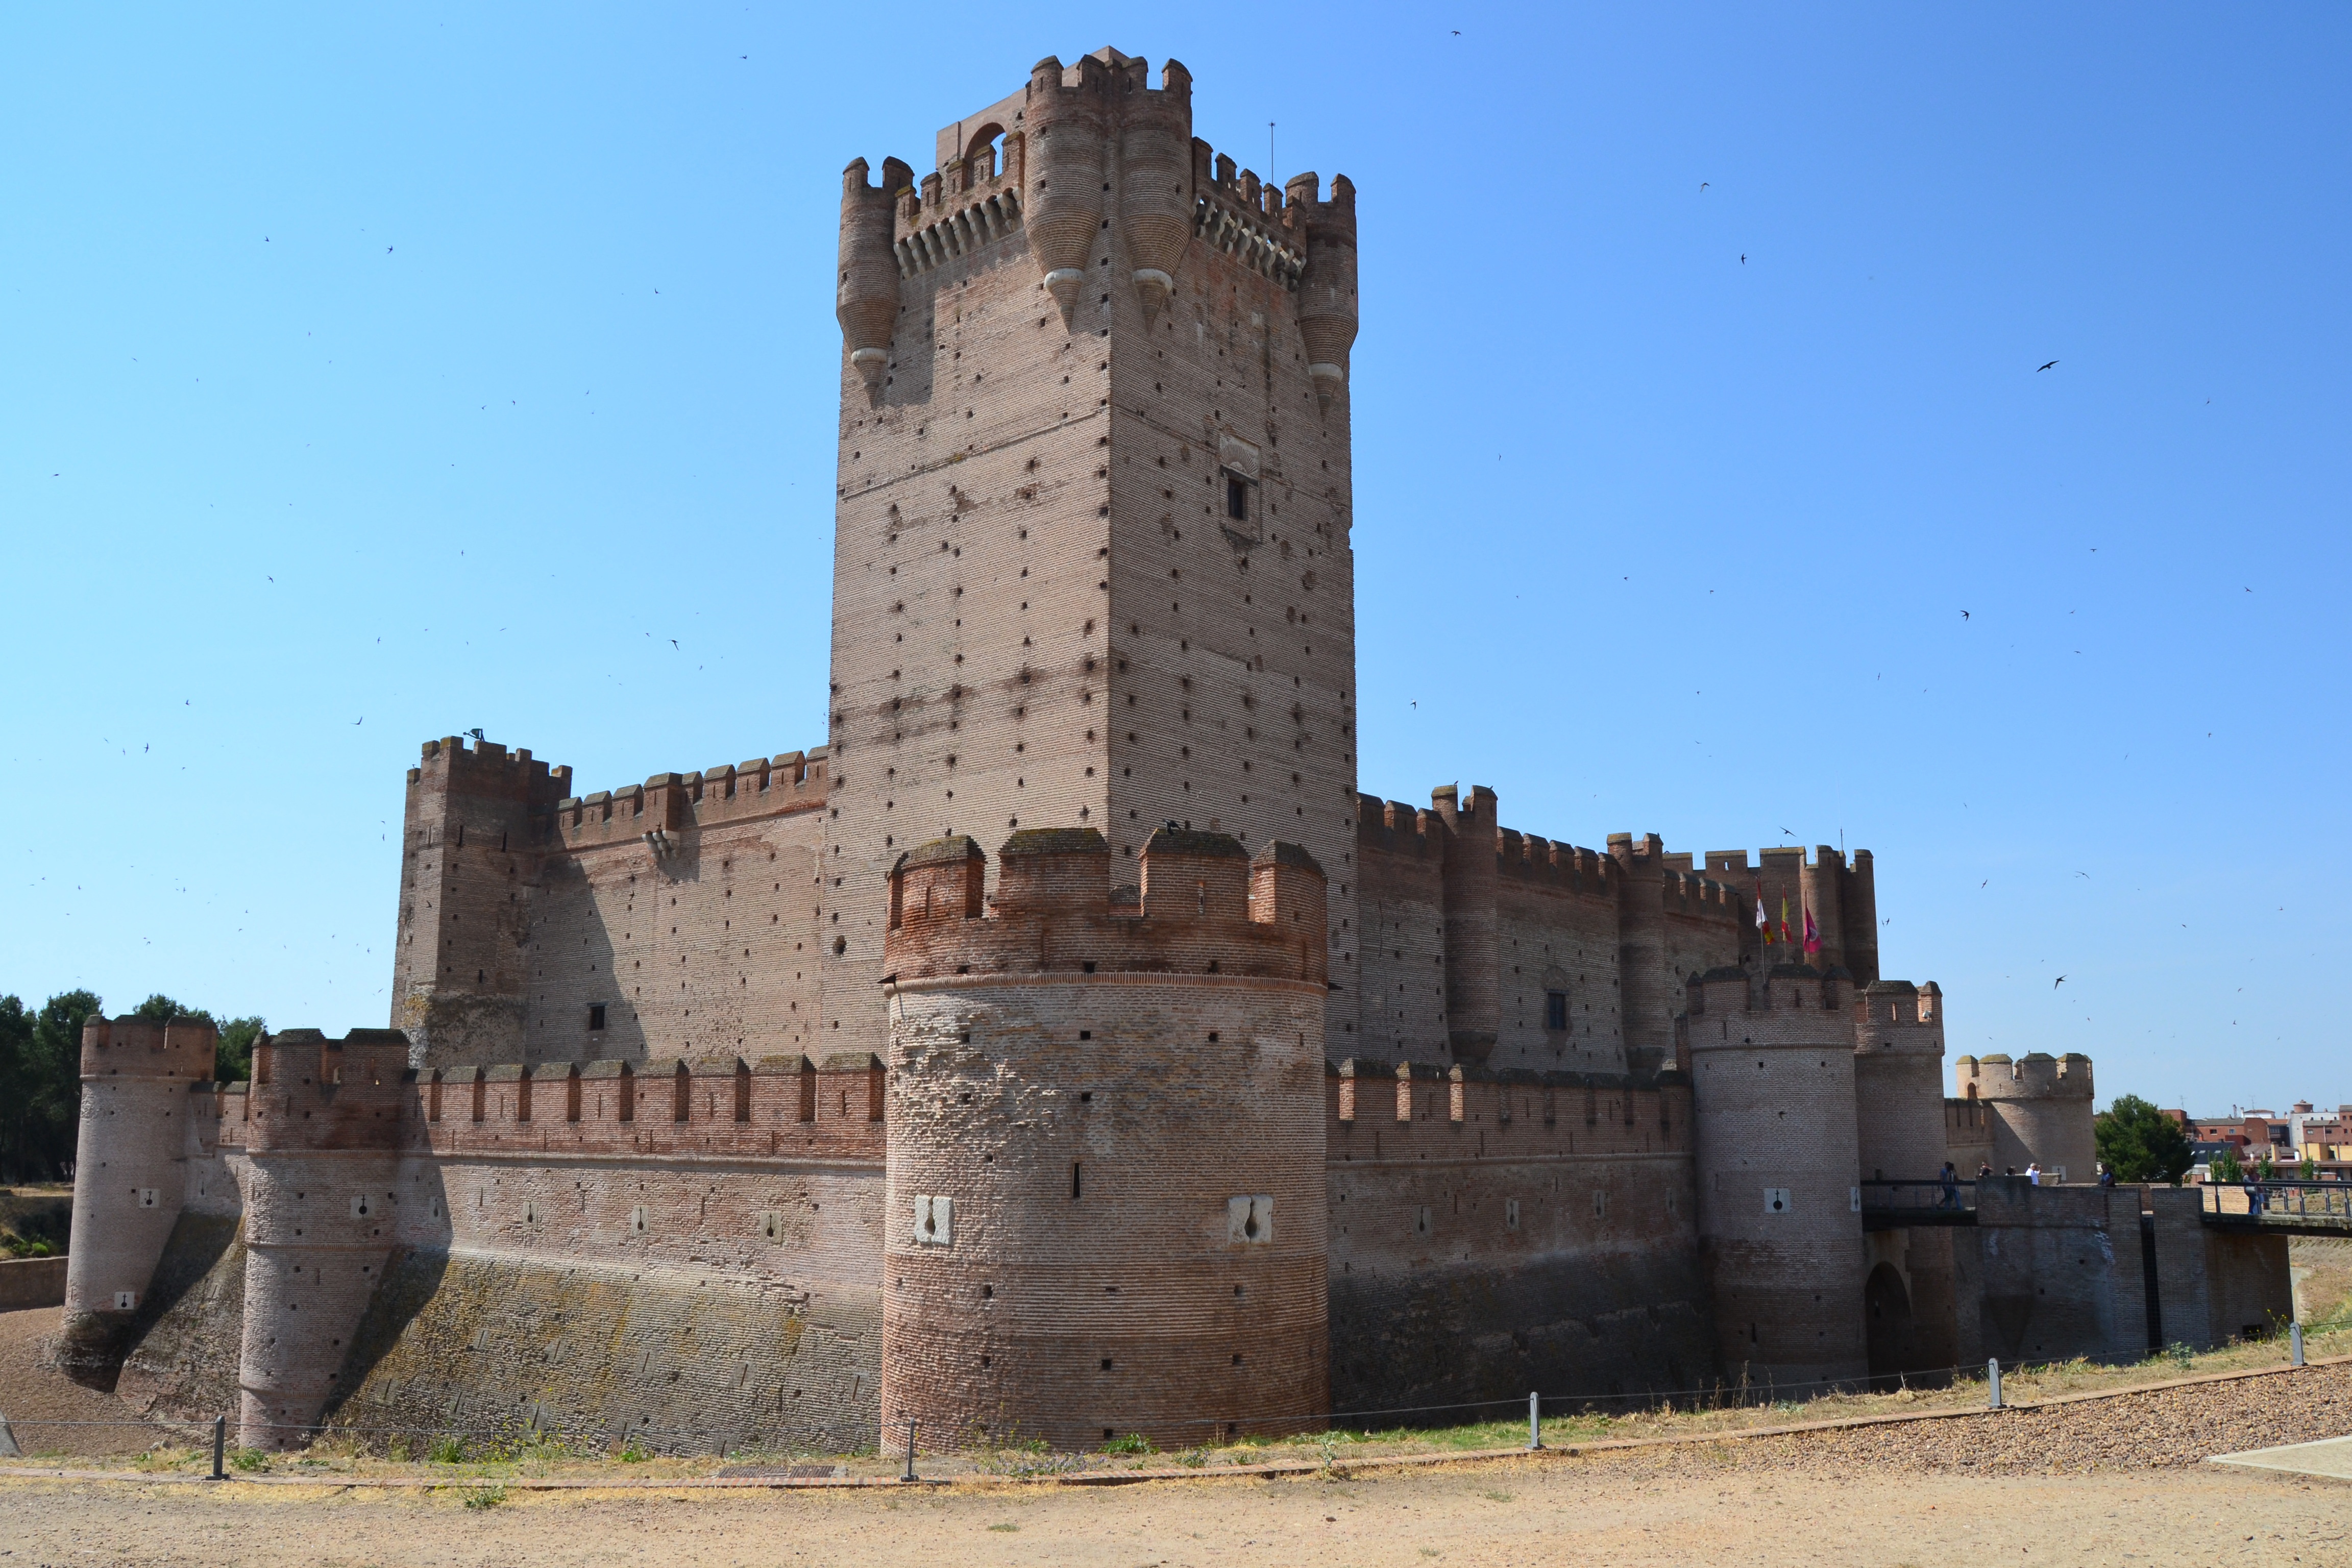
architecture, building, chateau, tower, castle, fortification, place of worship, spain, ruins, monastery, castilla, middle ages, battlements, archaeological site, unesco world heritage site, historic site, castle butte, medina del campo, ancient history